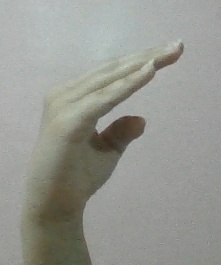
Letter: jeem